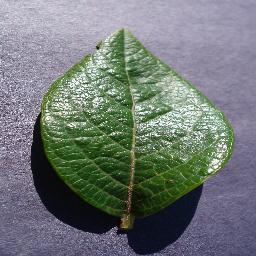
Label: Blueberry___healthy